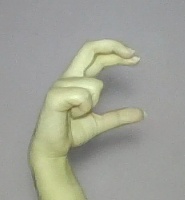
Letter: thal